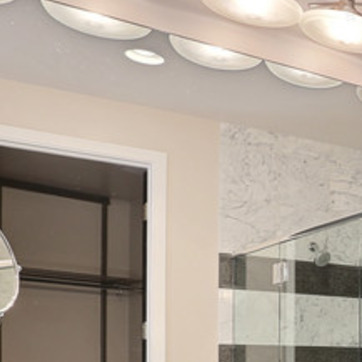
Material: mirror